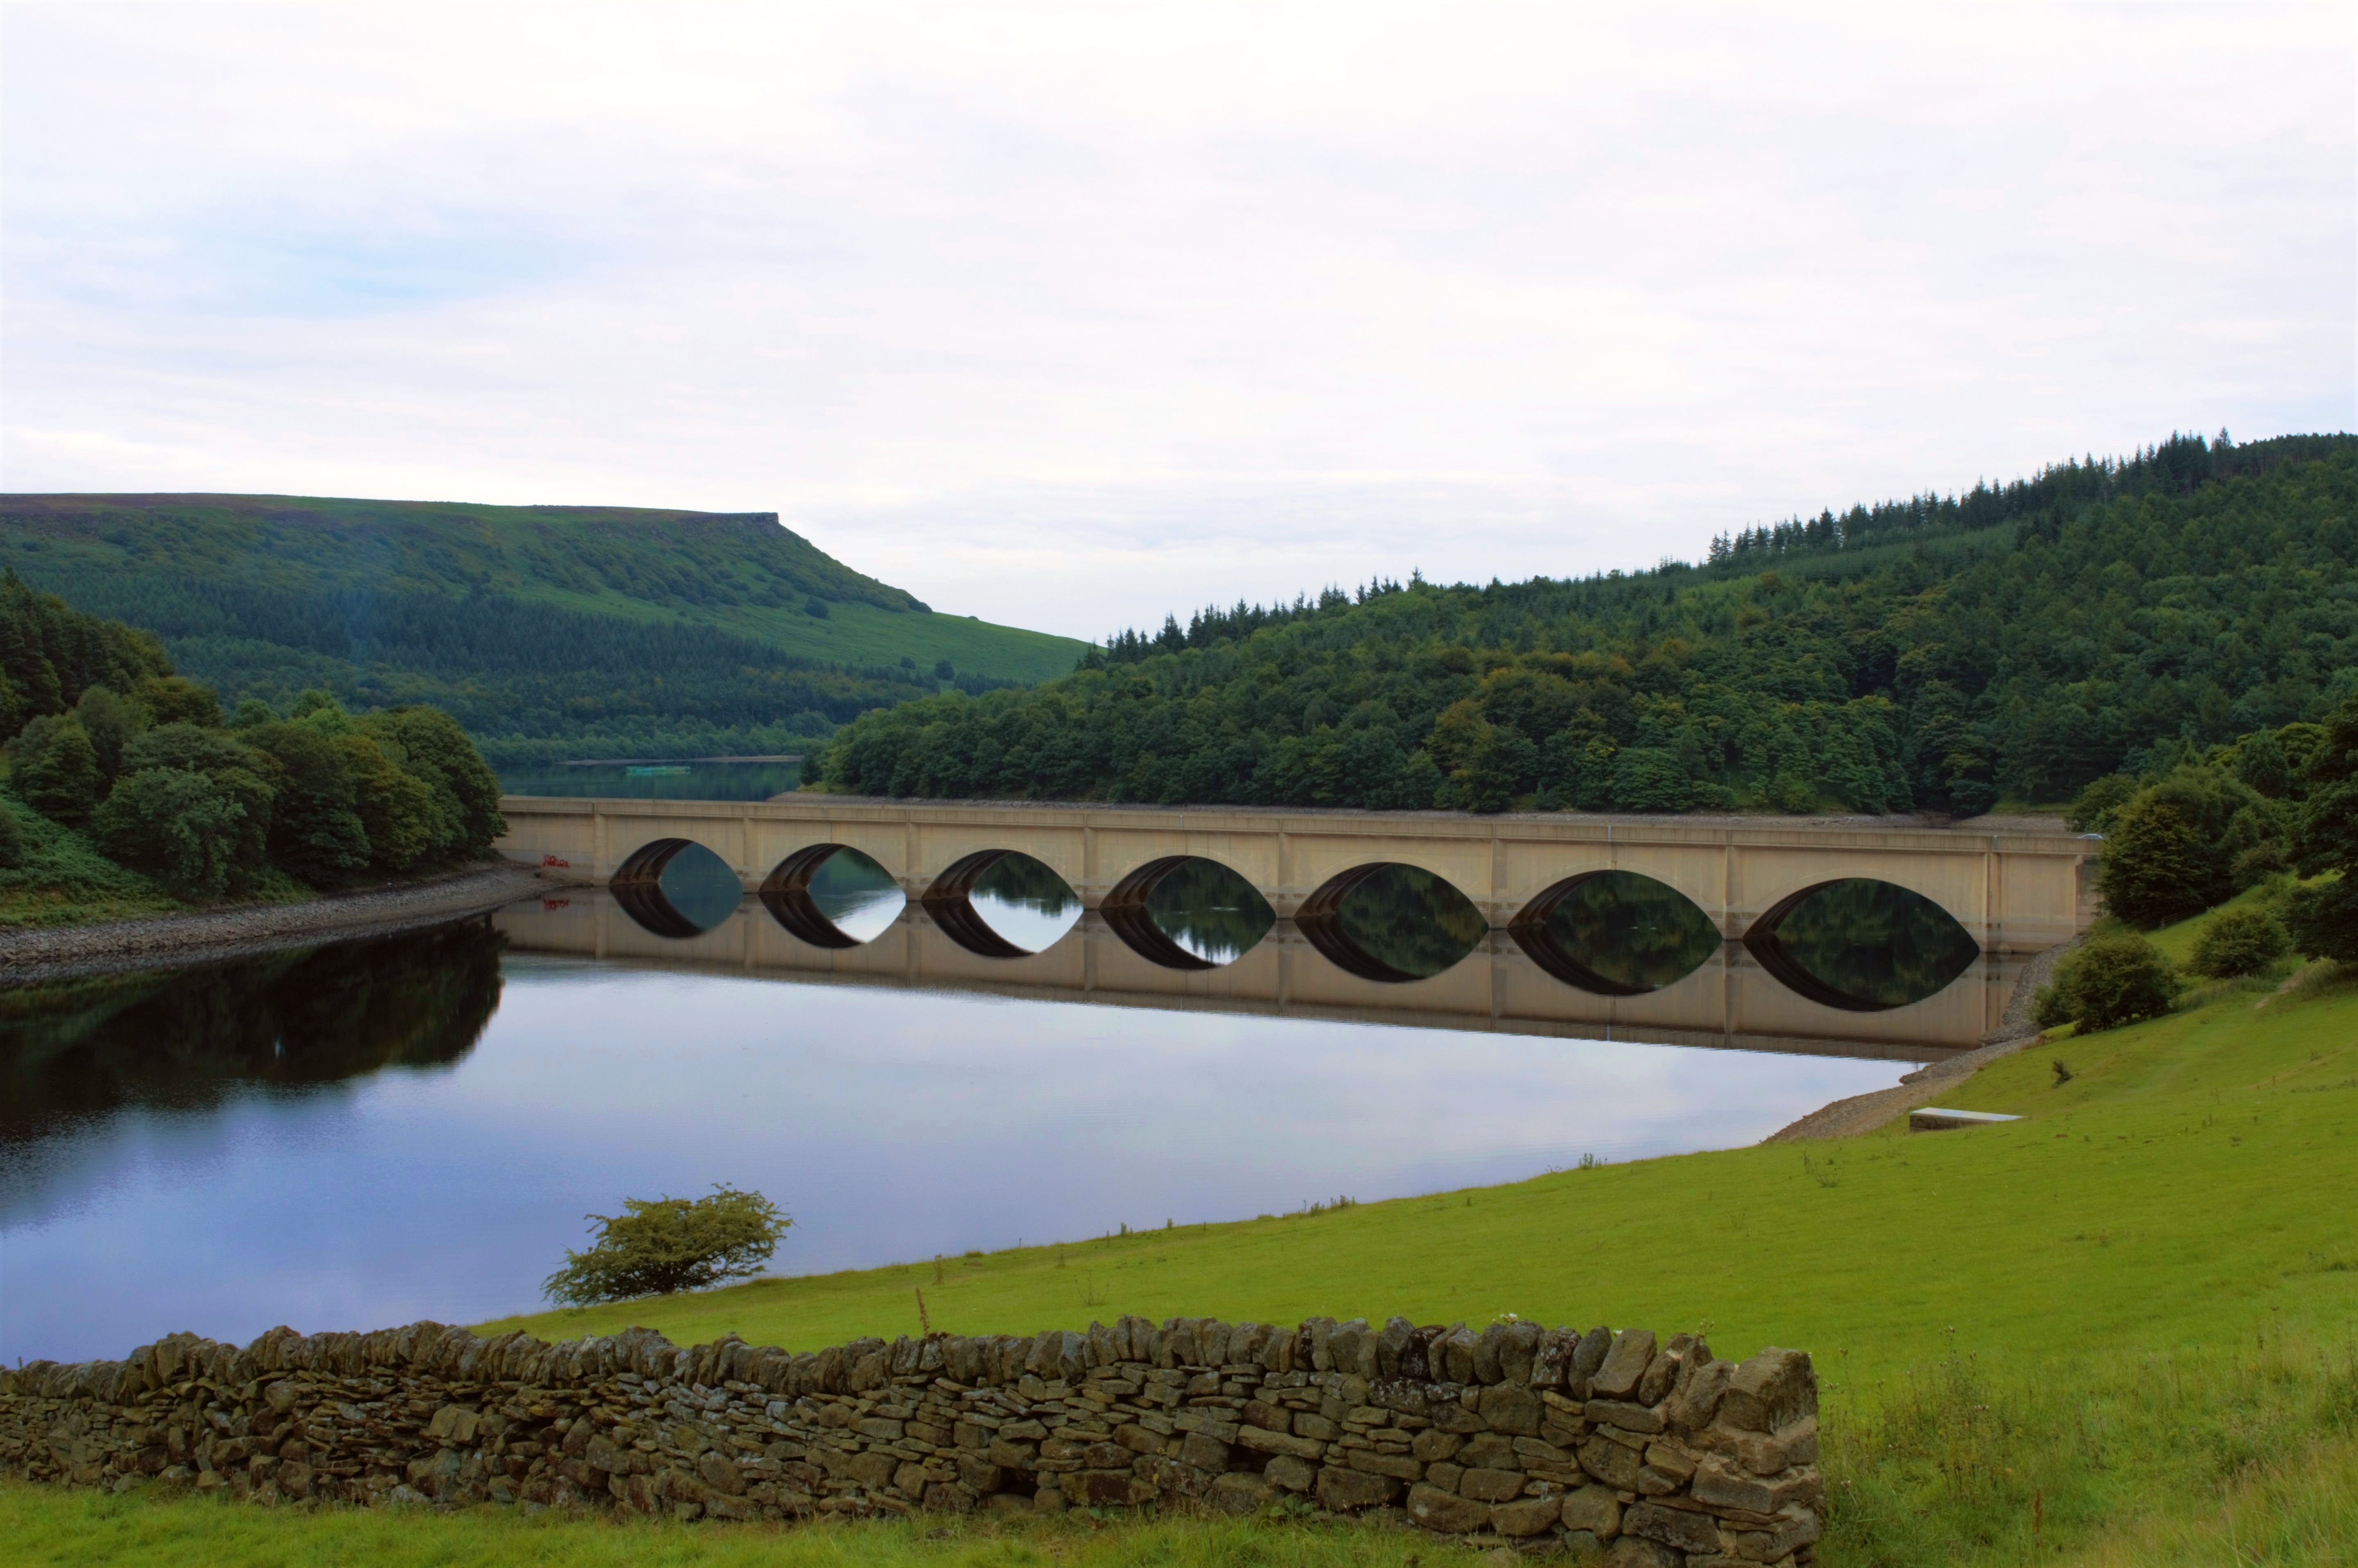
water, bridge, hill, transport, arch, calm, reservoir, fortification, highland, waterway, trees, infrastructure, reflections, viaduct, loch, rural area, a57, arch bridge, peak district, ladybower reservoir, snake pass